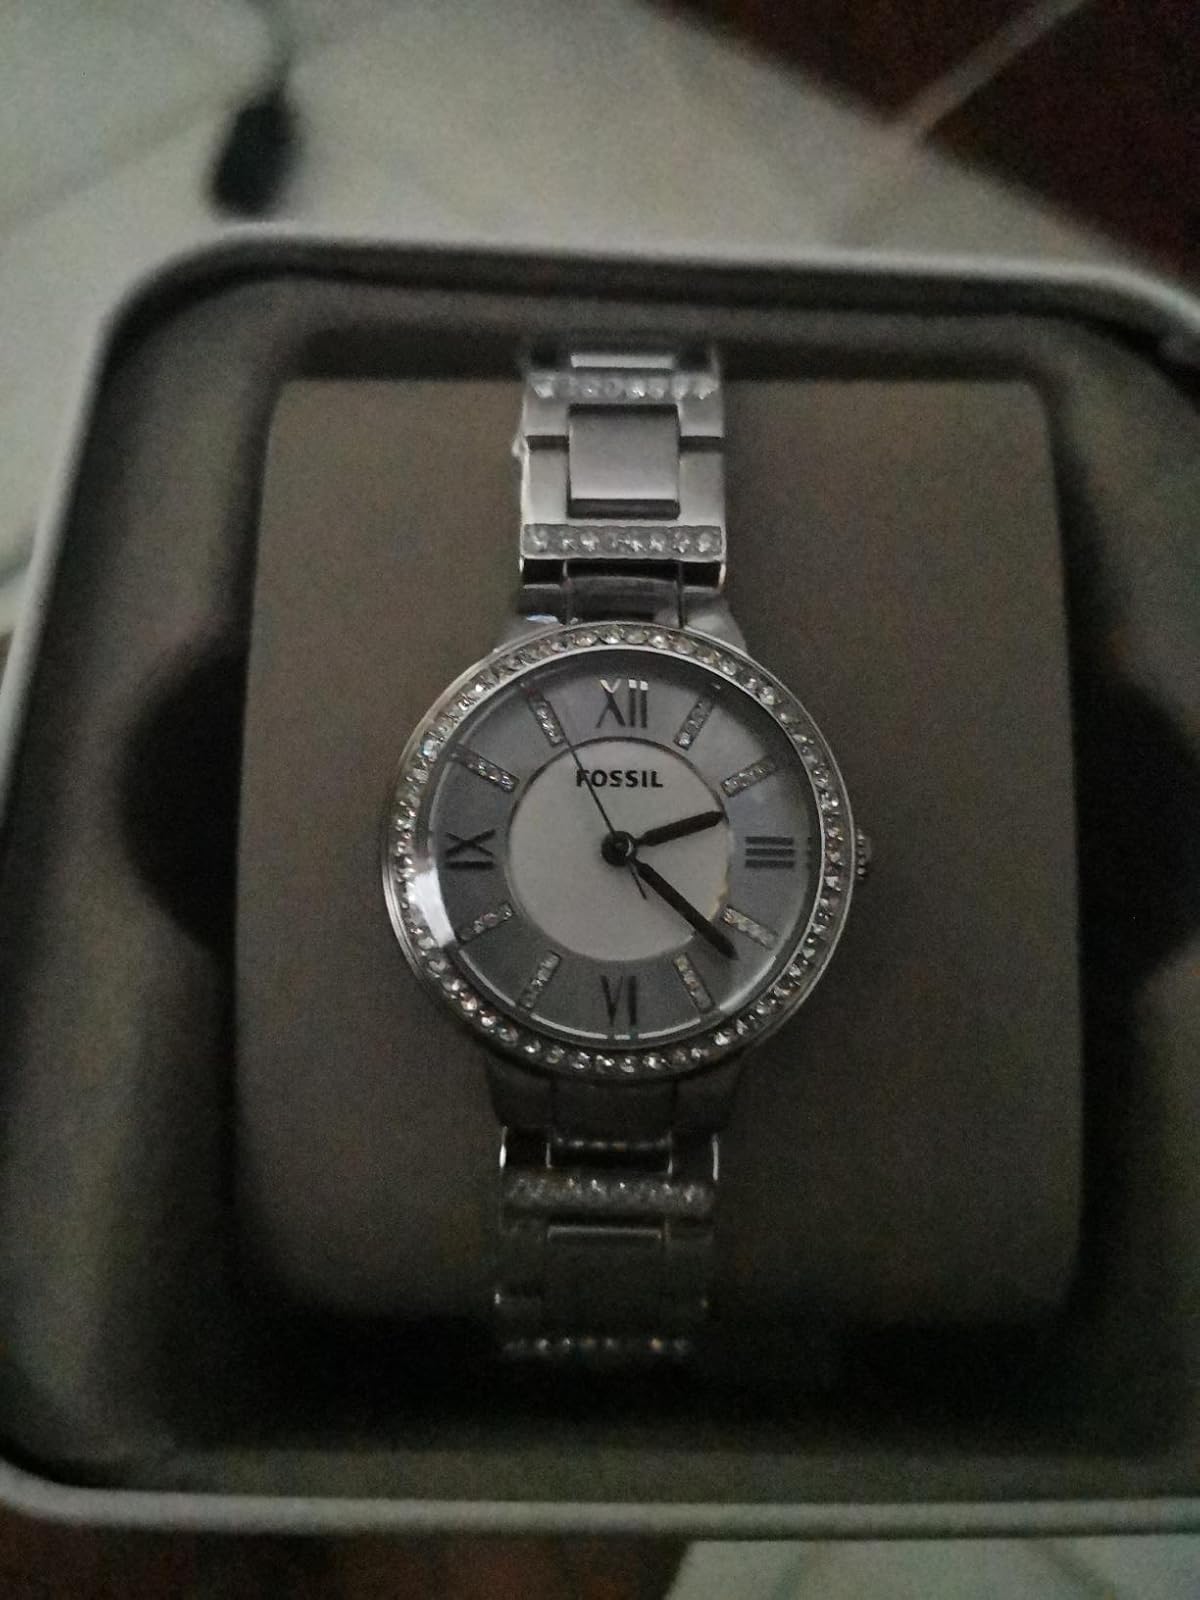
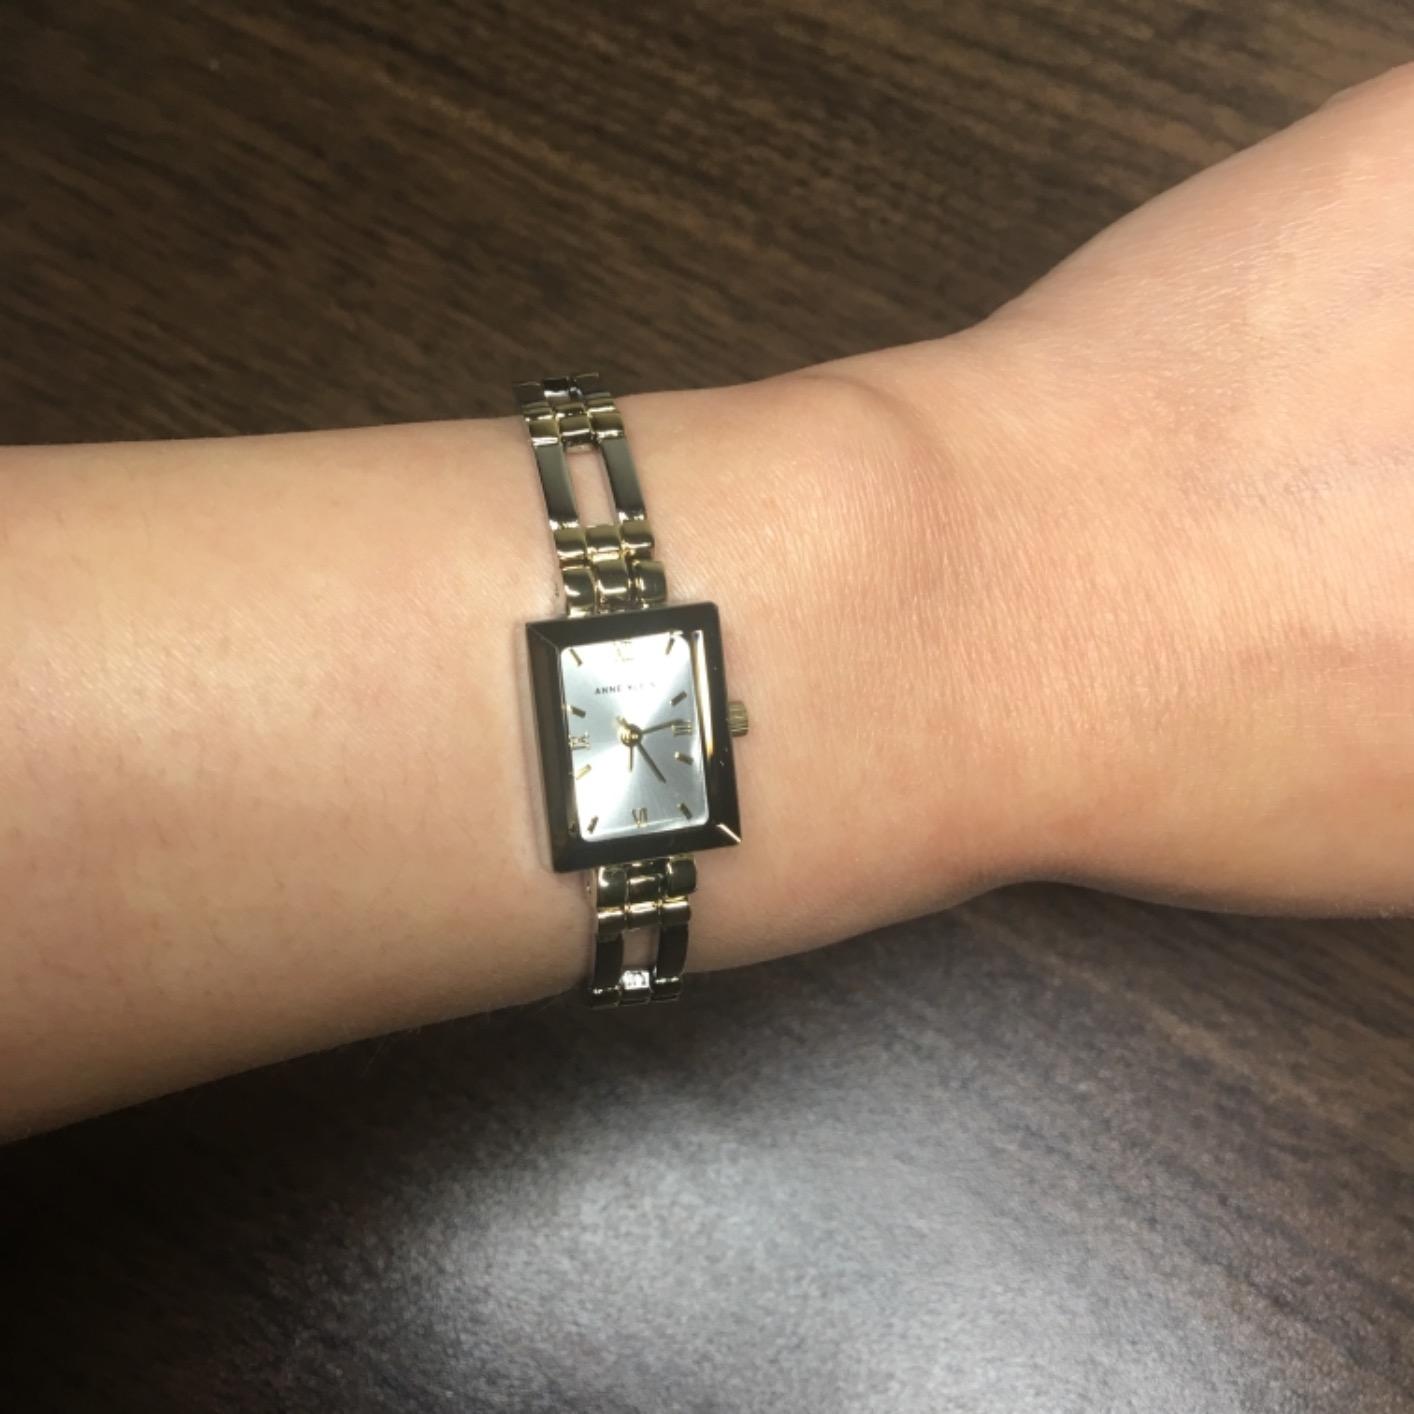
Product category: accessories_watch
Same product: no